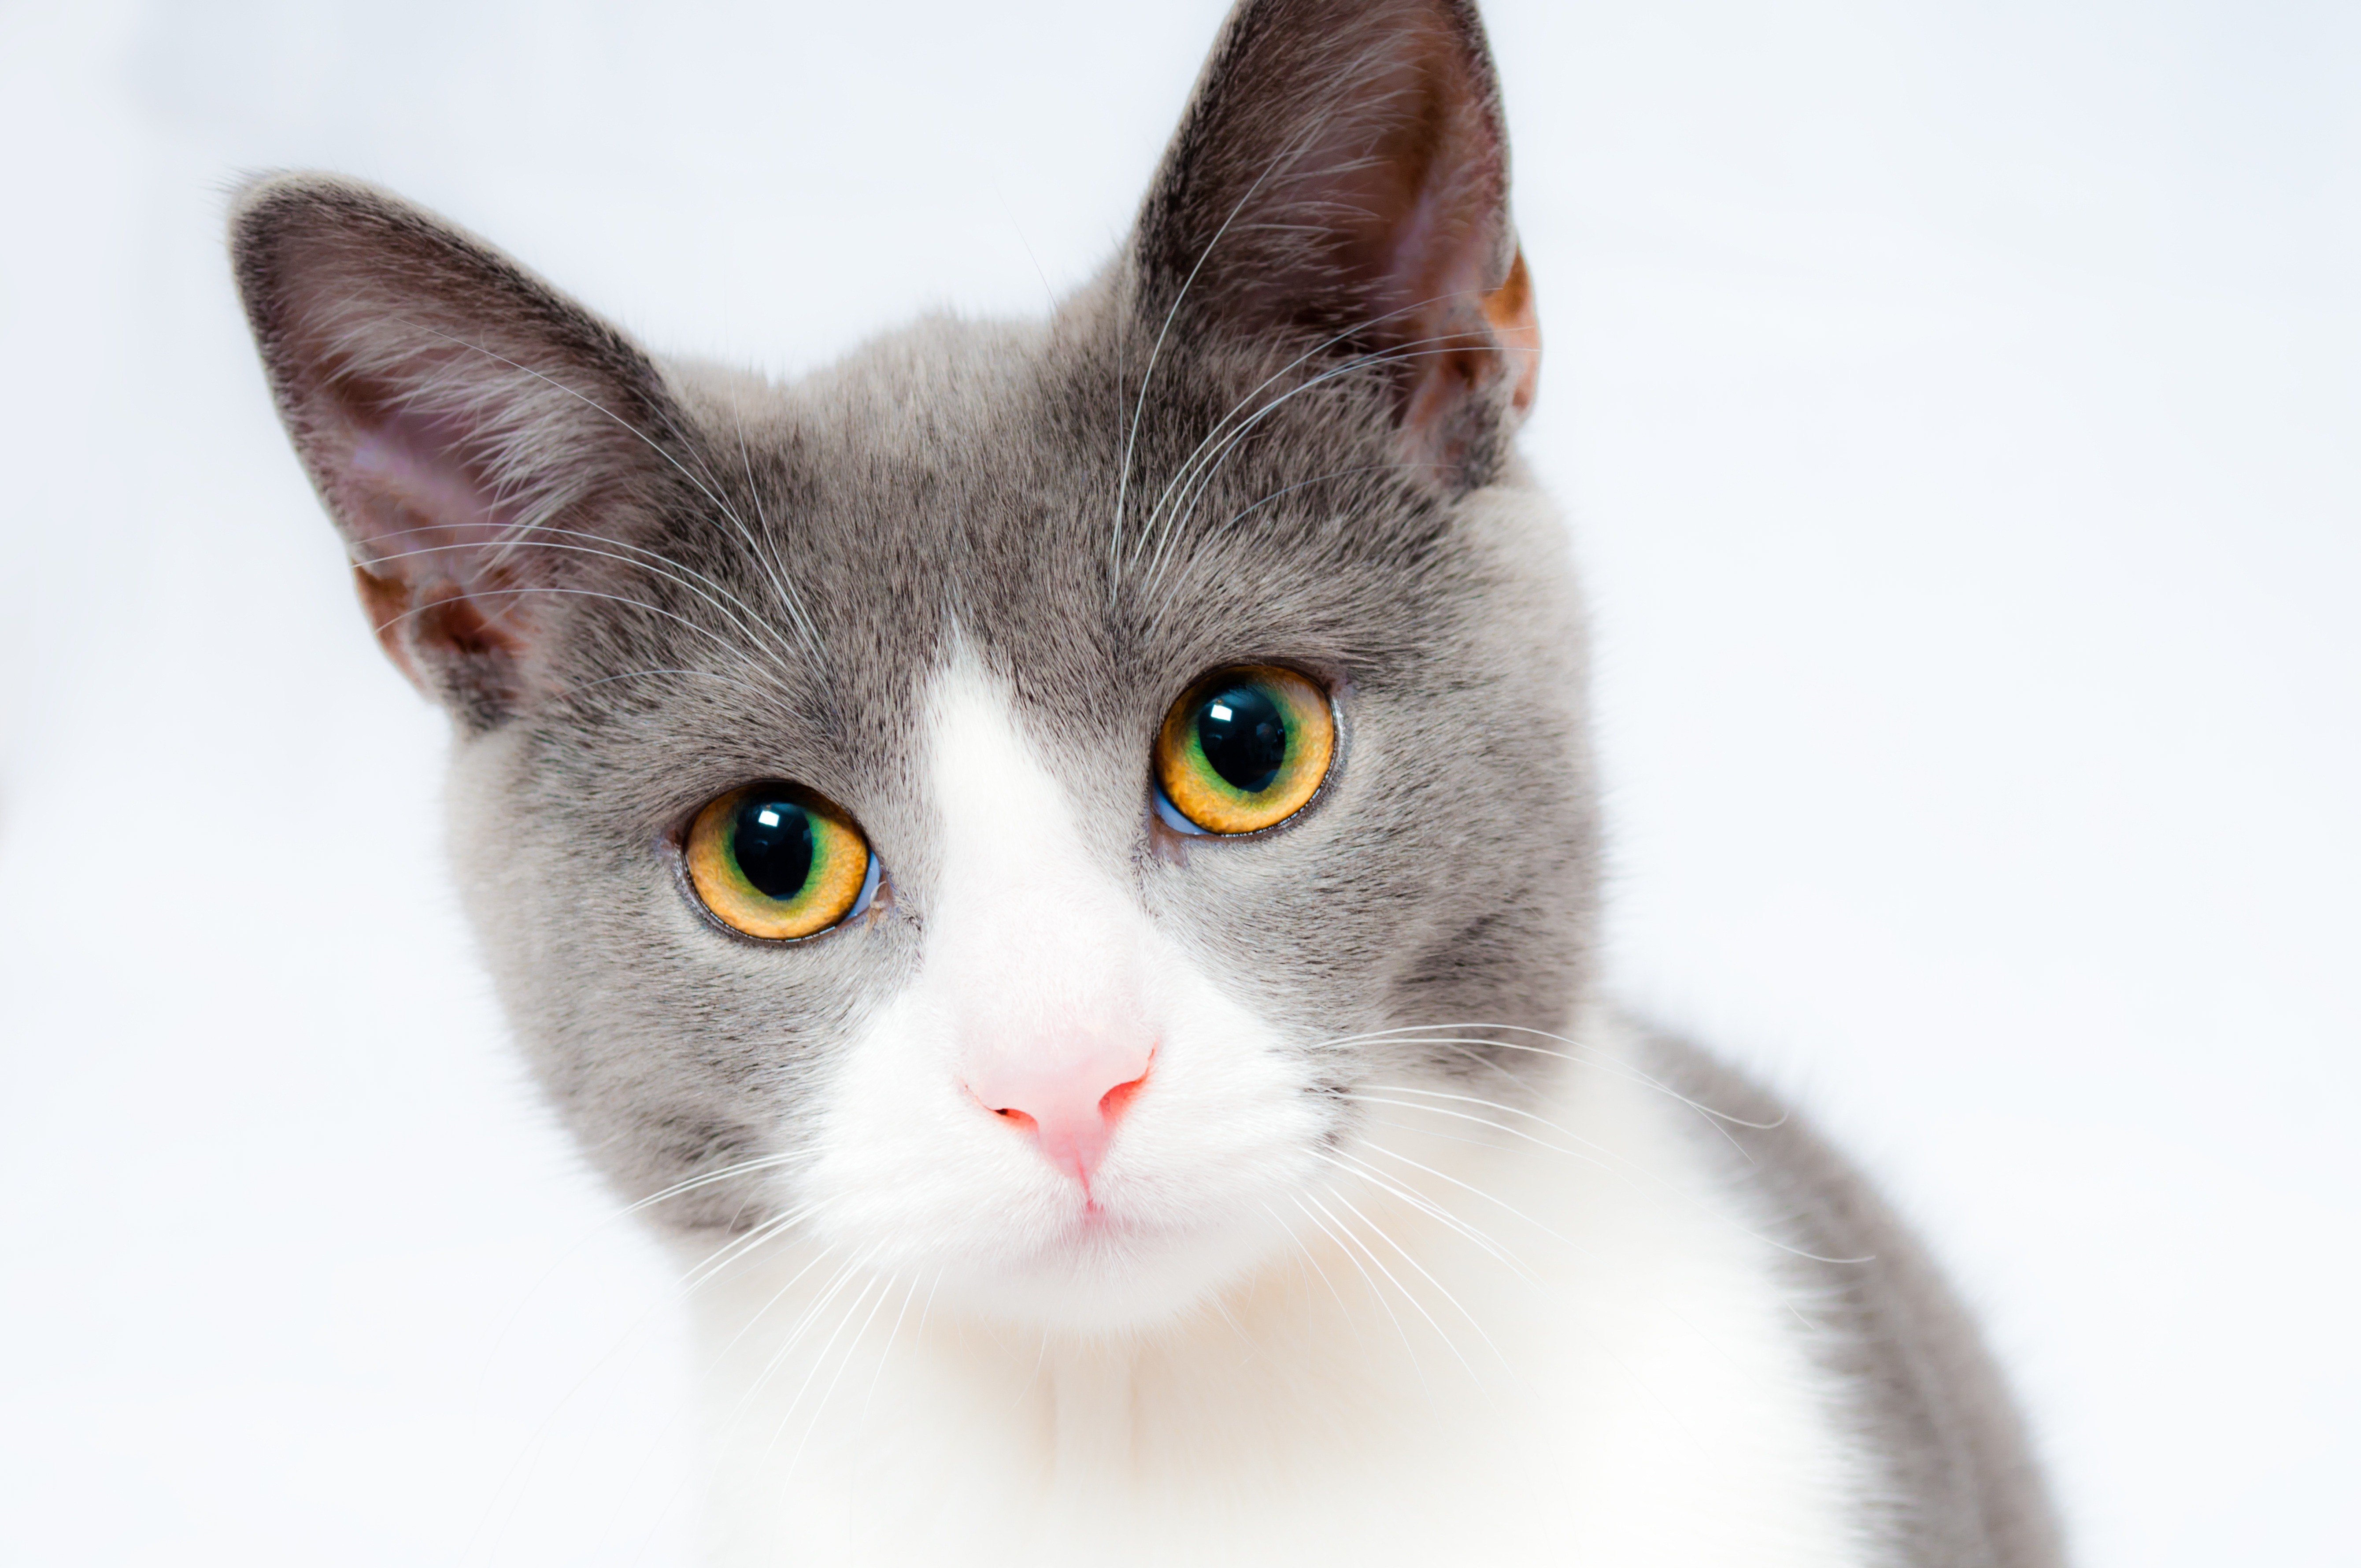
animal, cute, pet, fur, portrait, fluffy, kitten, cat, feline, mammal, close up, nose, whiskers, furry, loving, vertebrate, domestic, adorable, european shorthair, burmilla, small to medium sized cats, cat like mammal, domestic short haired cat